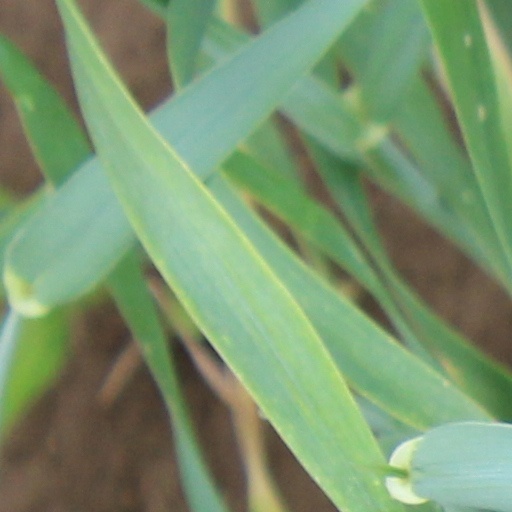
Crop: wheat